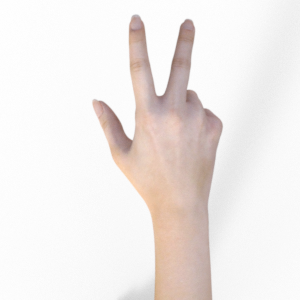
Label: scissors